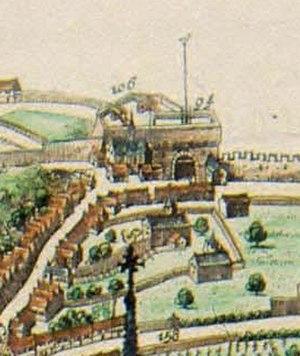
Porte Sainte-Walburge
Les portes de ville de Liège sont les portes aménagées dans l'enceinte de Notger au XIᵉ siècle et la seconde enceinte de Liège du XIIIᵉ siècle. Elles ont toutes été démolies et, au XIXᵉ siècle, seule subsiste la porte des Bégards.